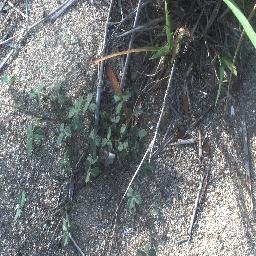
Label: negative